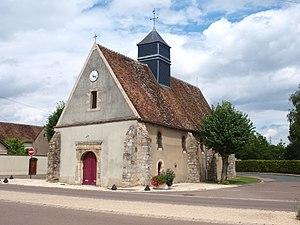
Église paroissiale de Saint-Denis-lès-Sens (Yonne, France)
Saint-Denis-lès-Sens, anciennement Saint-Denis jusqu'au 31 juillet 2012, est une commune française située dans le département de l'Yonne en région Bourgogne-Franche-Comté.